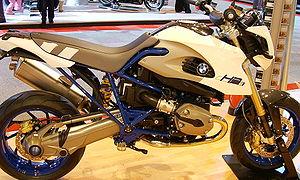
La HP2 Megamoto est une motocyclette, créées par le constructeur allemand BMW.
Cette liste des motos BMW est triée par ordre chronologique et par type de moteur. Les modèles actuellement disponibles sont en gras. Les dates indiquées sont uniquement une indication de la période. La production et les ventes diffèrent considérablement selon le marché et ne peuvent pas être entièrement illustrées ici. Celles-ci sont discutées, si elles sont bien connues, dans les articles correspondants.